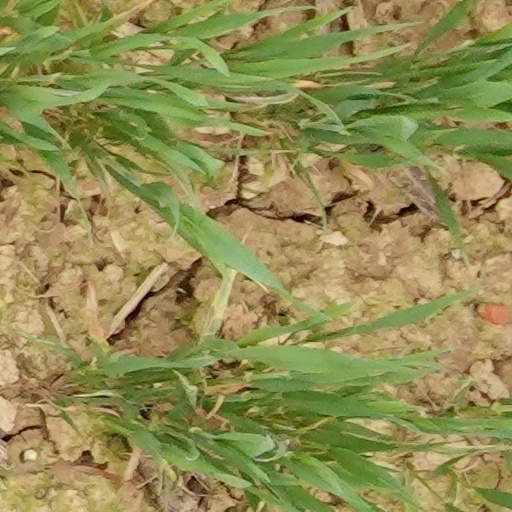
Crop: wheat